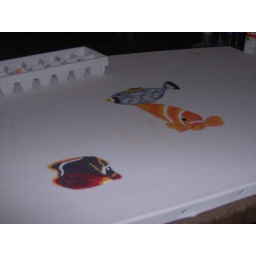
pic six of fish in ocean